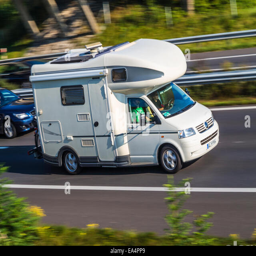
camper van speeding down a motorway .